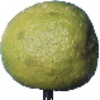
Label: limes